Question: Please indicate a possible affordance area of the fork that can be used for holding
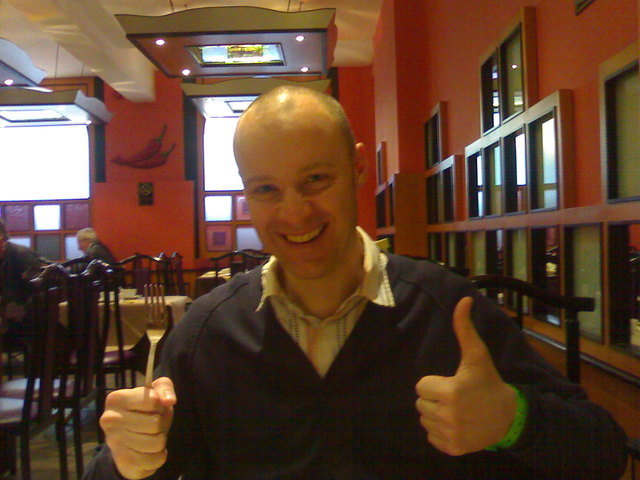
Answer: [139.035, 340.248, 162.217, 442.067]